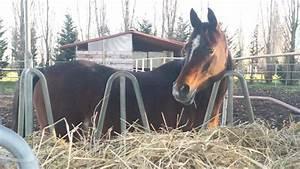
horse